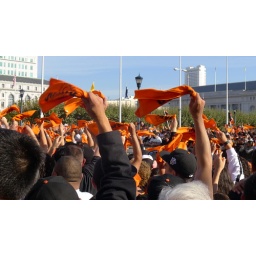
thousands of rally towels waving in a crazy sea of orange and black.